St. Matthew's German Evangelical Lutheran Church

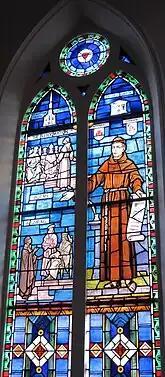
The Reformation window illustrates both sanctuaries and key events in Lutheran history.

The church was founded by Johann Andreas Wagener and 49 other German-speaking citizens wishing to worship in their native language in the port city of Charleston, South Carolina. Wagener's first intent was to form a German language, "ecumenical, cosmopolitan" congregation for all faiths: Lutheran, Reformed, and Catholic. However, when the ecumenical plan failed, it was decided to organize the congregation as an Evangelical Lutheran Church. Wagener was elected the congregation's first president. He established the town of Walhalla, South Carolina, in 1849 as a colony for German immigrants. Later he became a brigadier general in the Confederate States Army and served as the Commandant of Charleston until the evacuation of the city in February 1865. In 1866, he represented the Charleston district in the South Carolina House of Representatives, and in 1871, was elected mayor of Charleston.